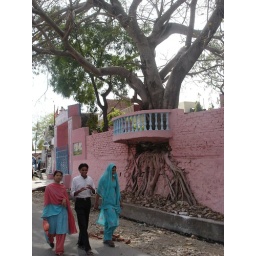
wall build around a tree